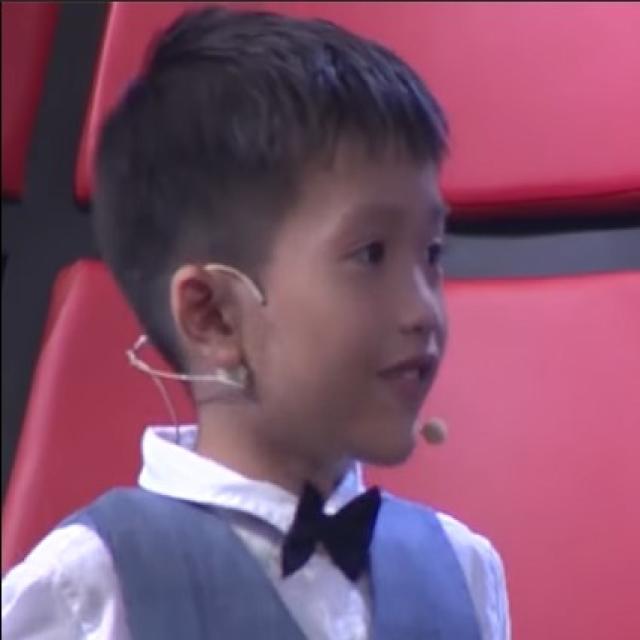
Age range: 0-12